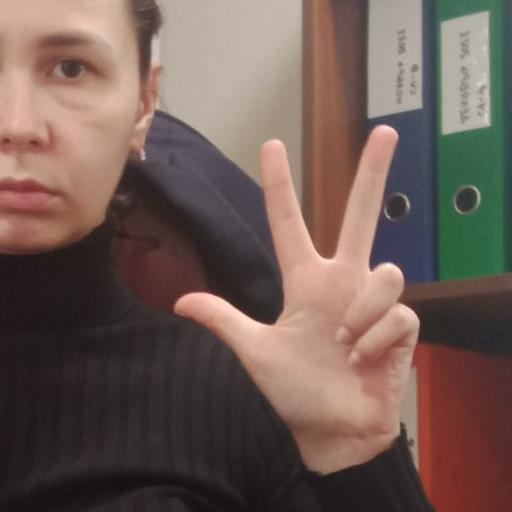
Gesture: three2